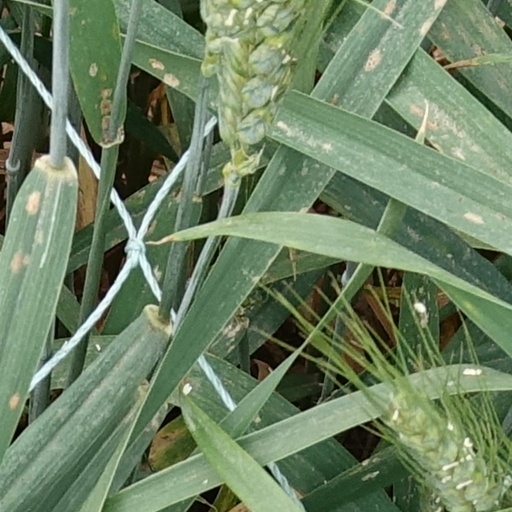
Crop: wheat